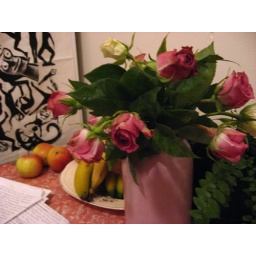
Friday, flowers and fruit and a chicks on speed tea towel in the back ground